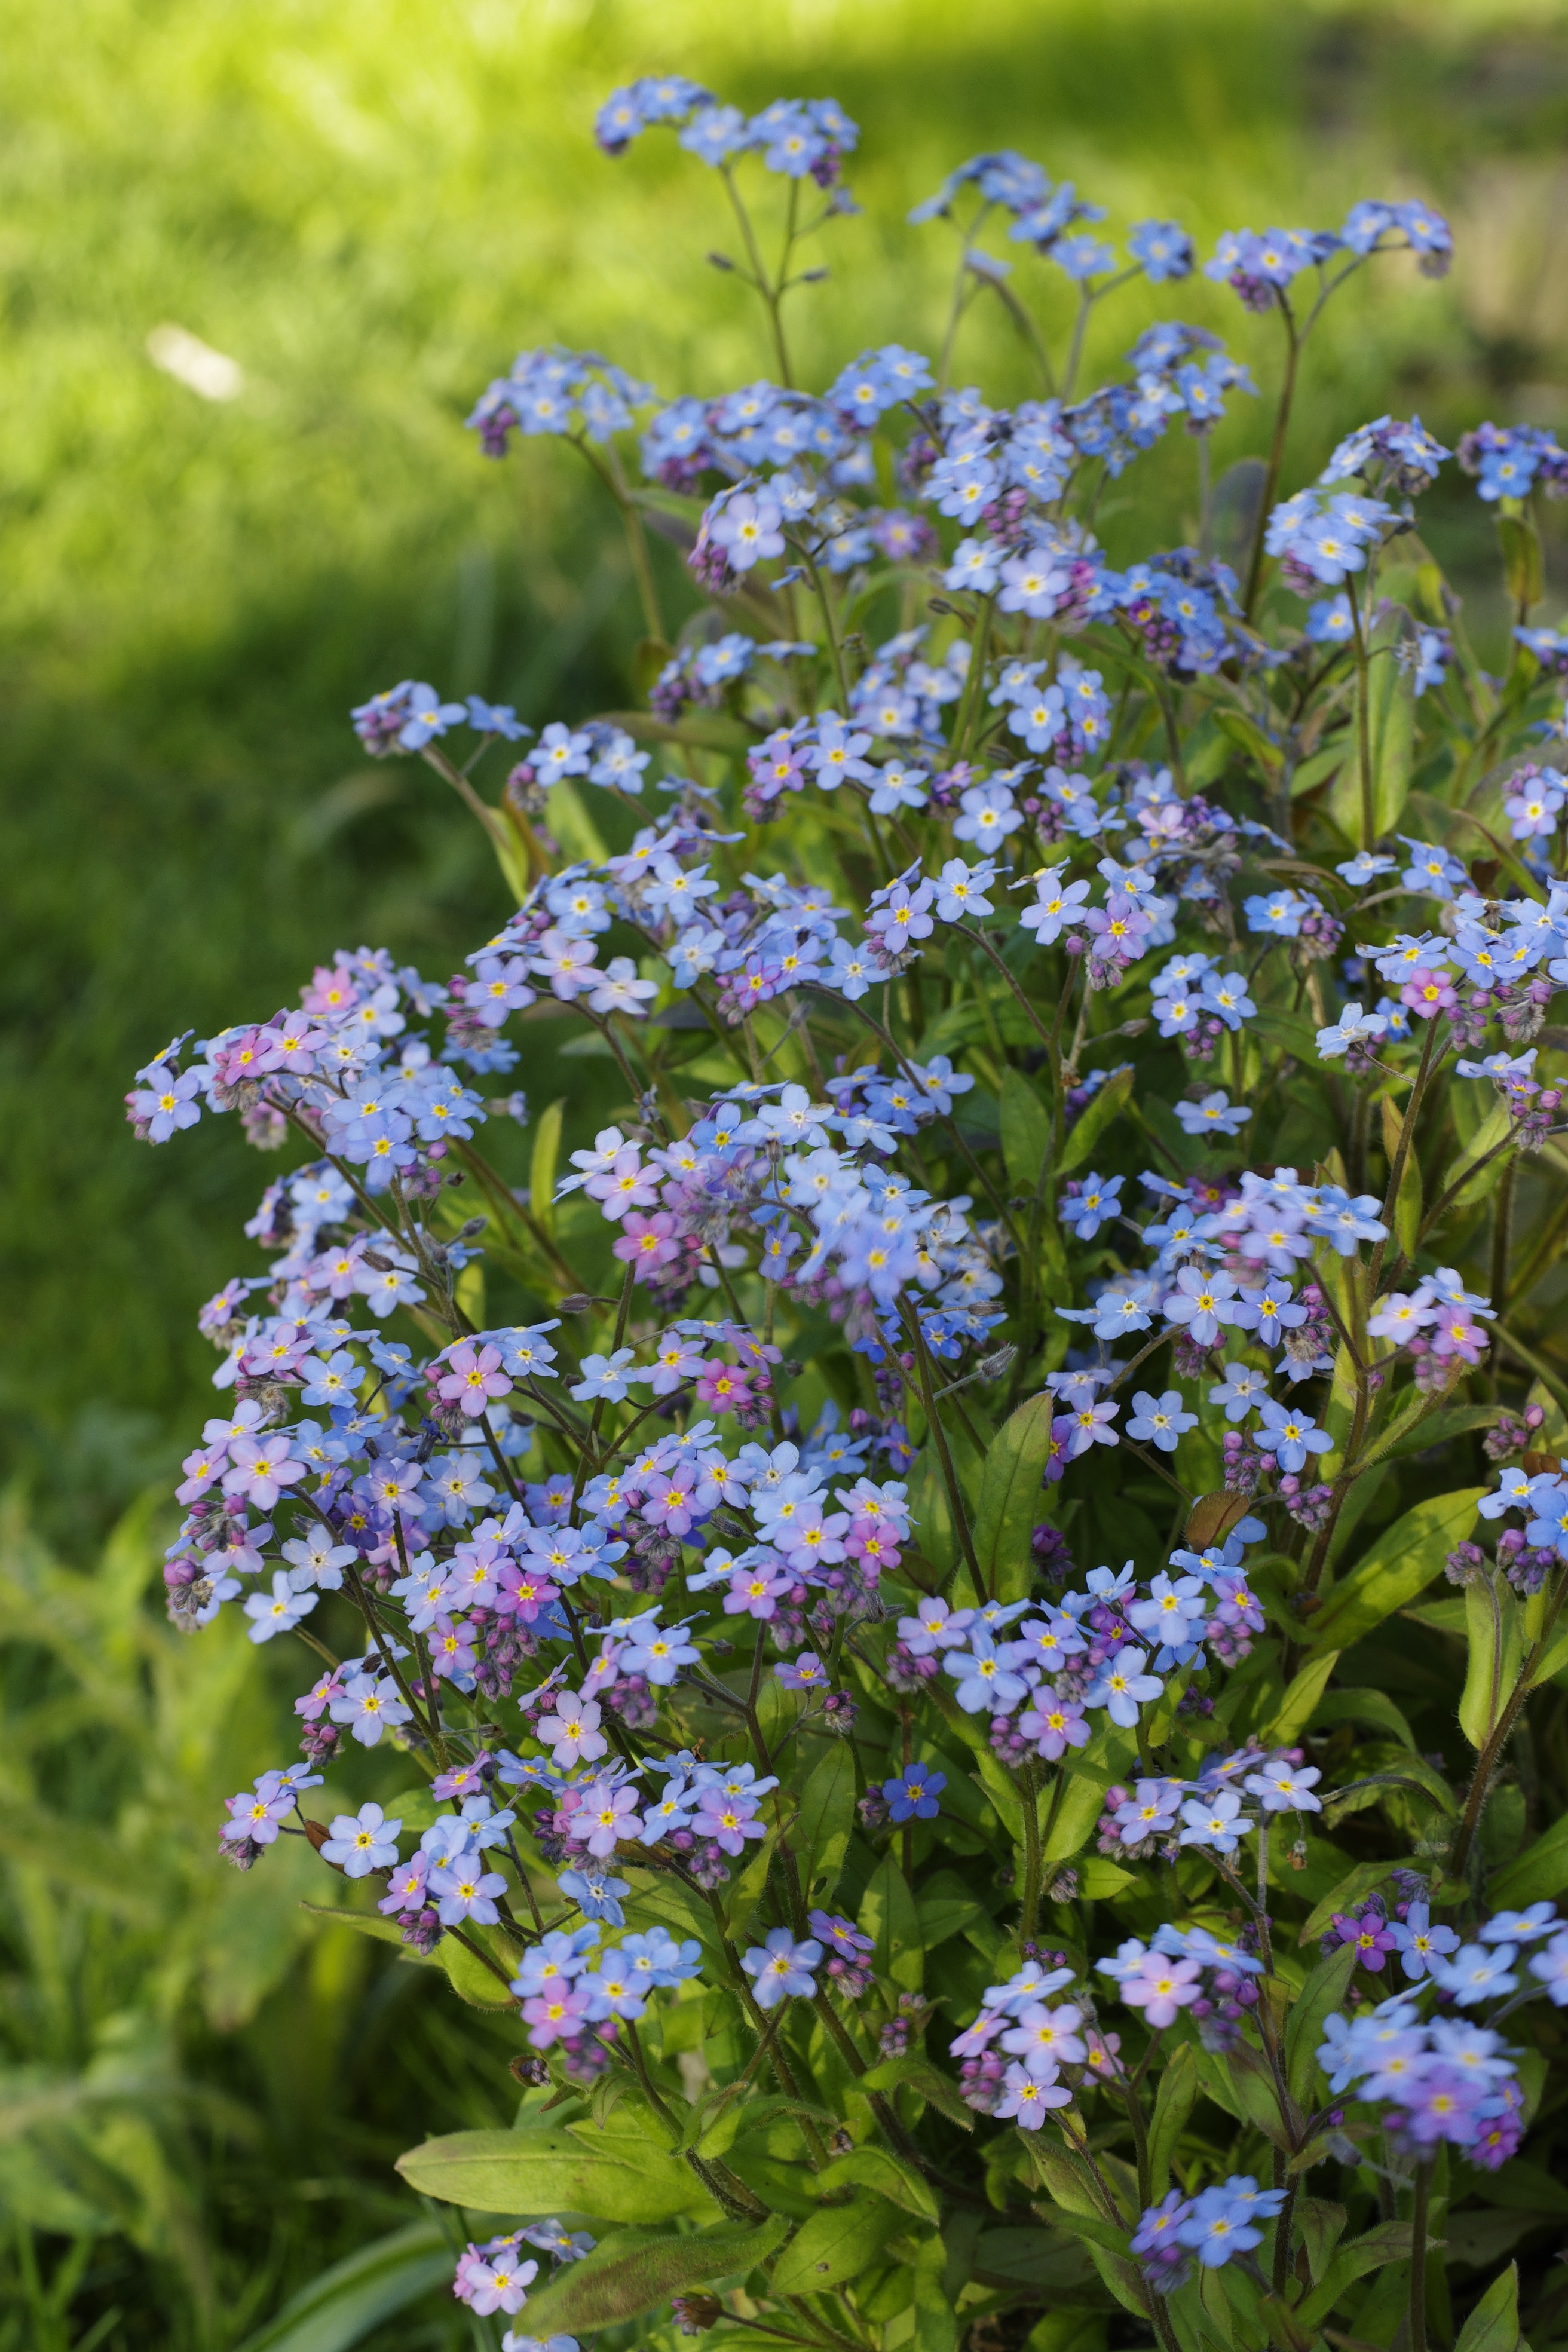
nature, blossom, plant, meadow, flower, spring, herb, flora, wildflower, flowers, forget me not, flowering plant, borage family, annual plant, land plant, dame's rocket, alpine forget me not